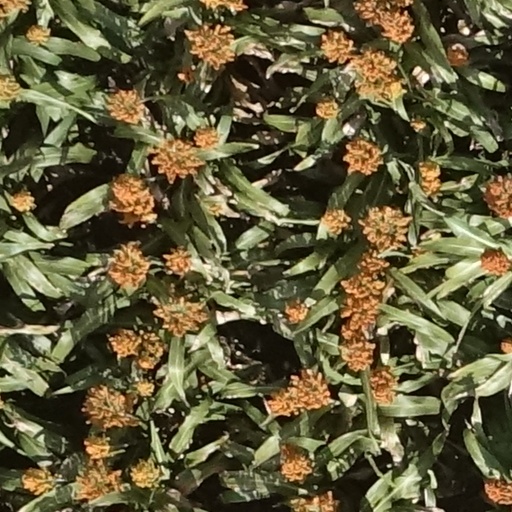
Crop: sorghum